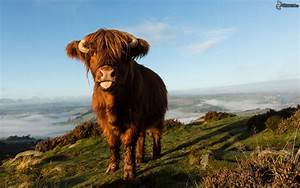
Label: mucca